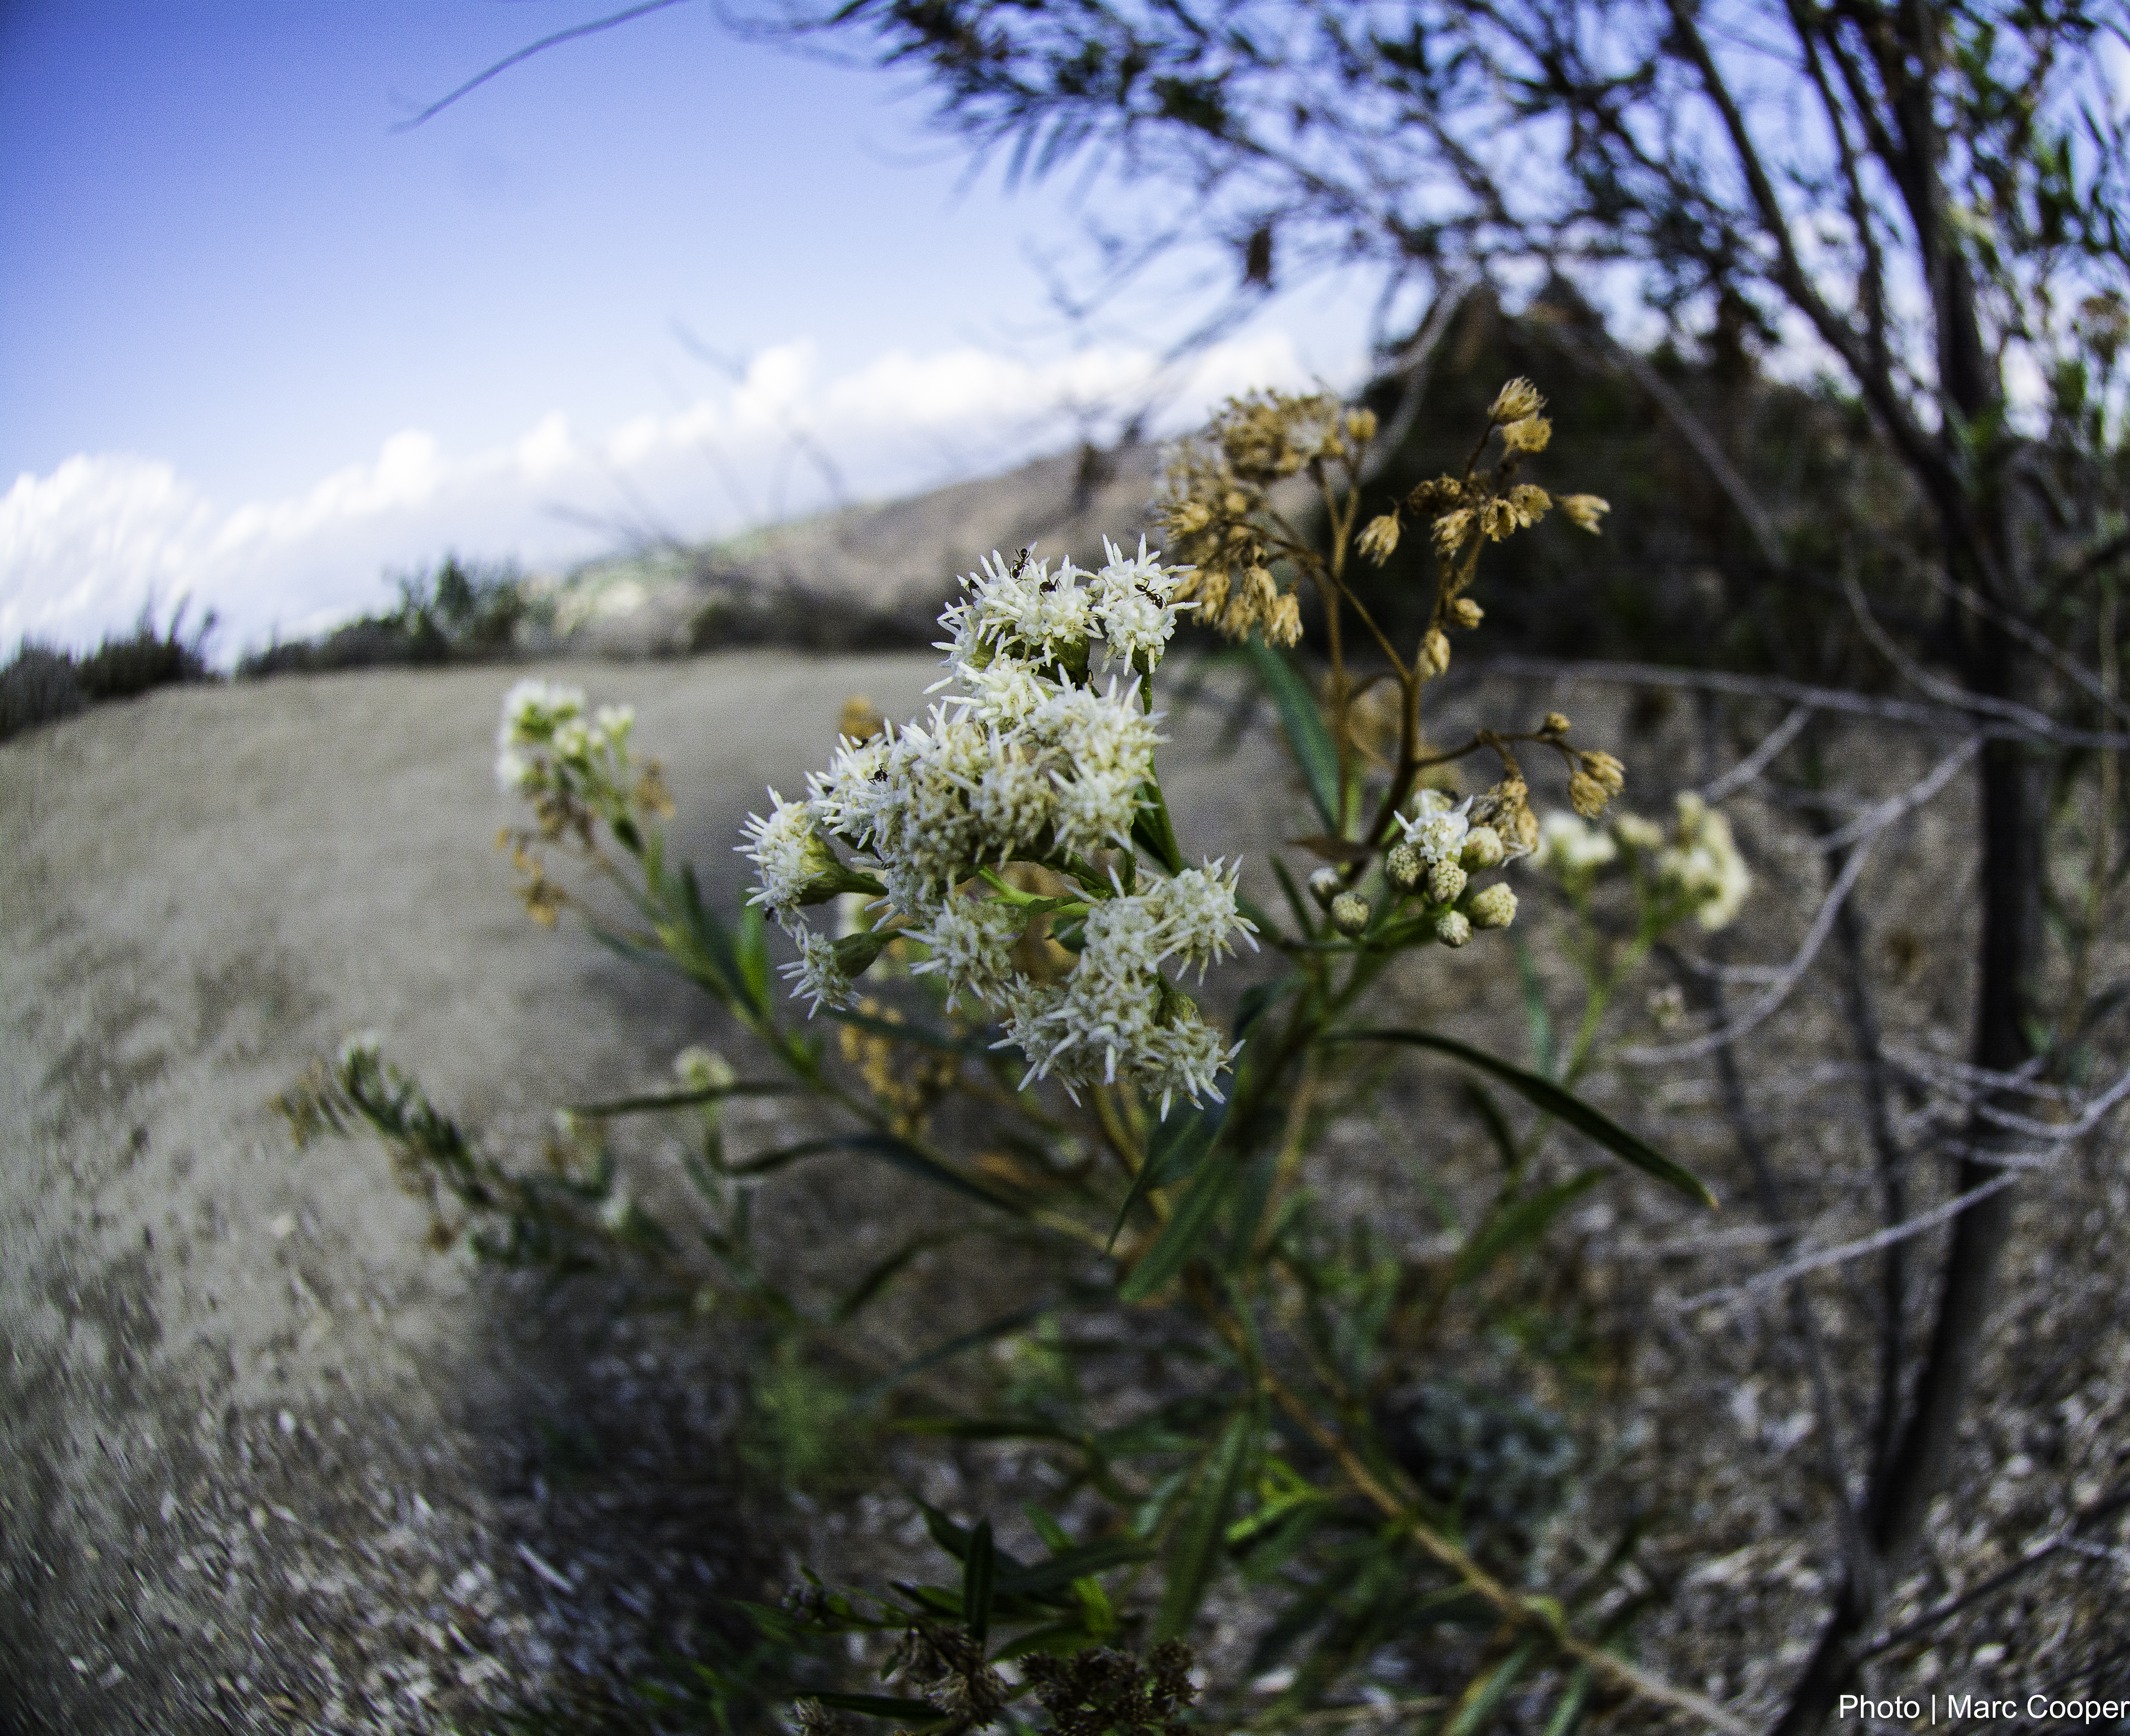
tree, nature, branch, blossom, plant, sunlight, leaf, flower, autumn, botany, flora, season, wildflower, hills, clouds, mountains, shrub, woodland, losangeles, santamonicamountains, sanfernandovalley, flowering plant, land plant